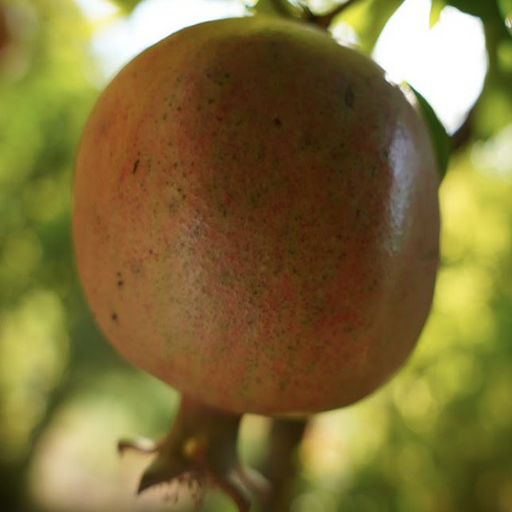
Label: Healthy